Bowel resection

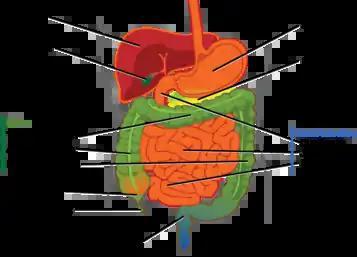
Abdominal Anatomy

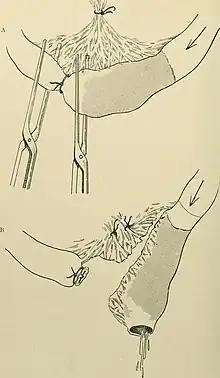
Small bowel resection

The anatomy and surgical technique for bowel resection varies based on the location of the removed segment and whether or not the surgery is due to malignancy. The below sections describe resection for non-malignant causes. Malignancy may require more extensive tissue resection beyond what is described here.